Ercé-en-Lamée

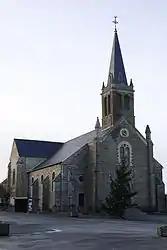
The church of Saint-Jean-Baptiste

Ercé-en-Lamée (literally "Ercé in Lamée"; Gallo: "Erczaé") is a commune in the Ille-et-Vilaine department in Brittany in northwestern France.